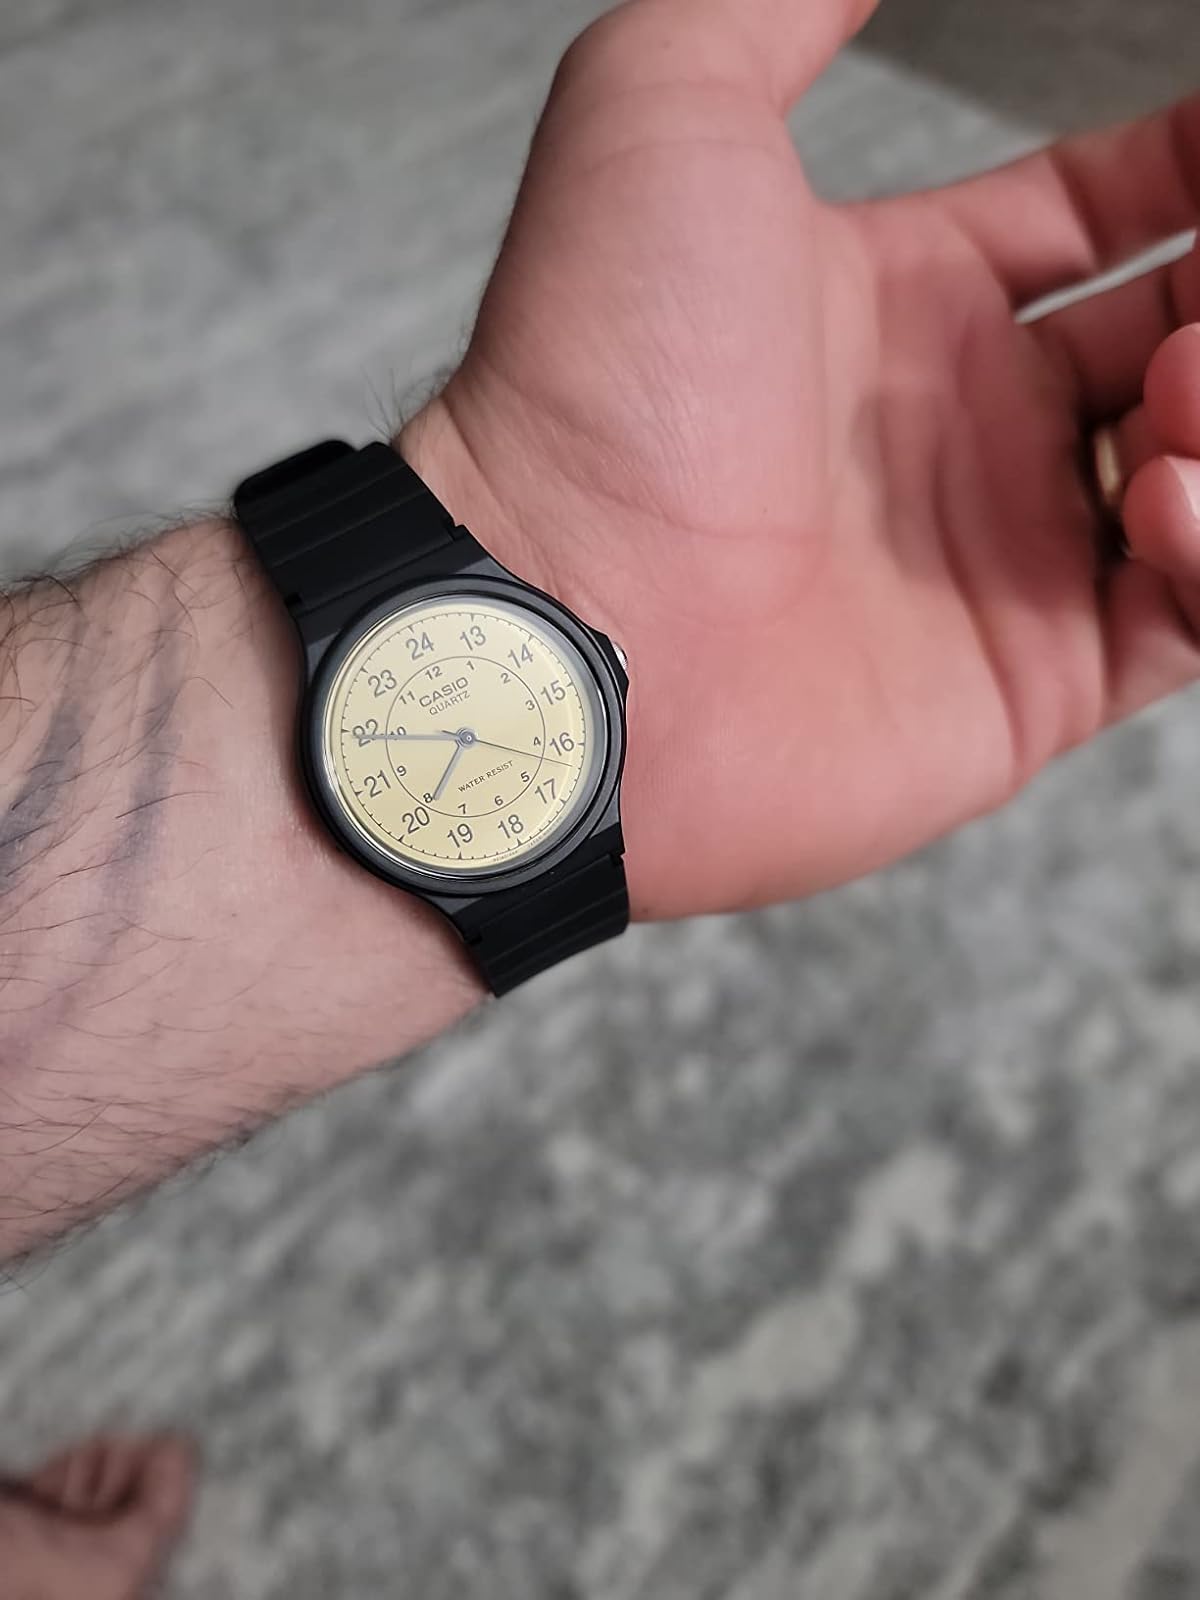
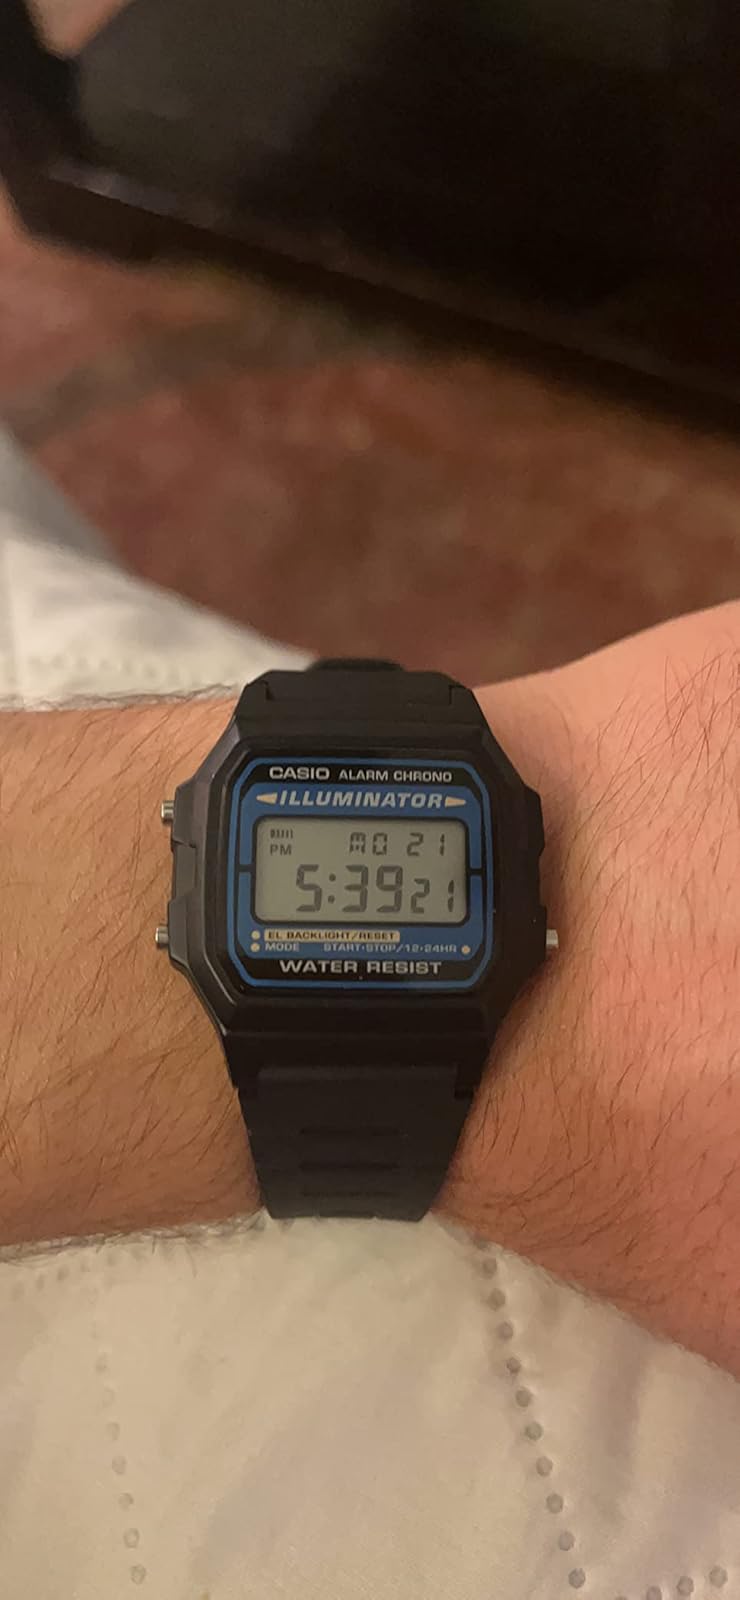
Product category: accessories_watch
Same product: no